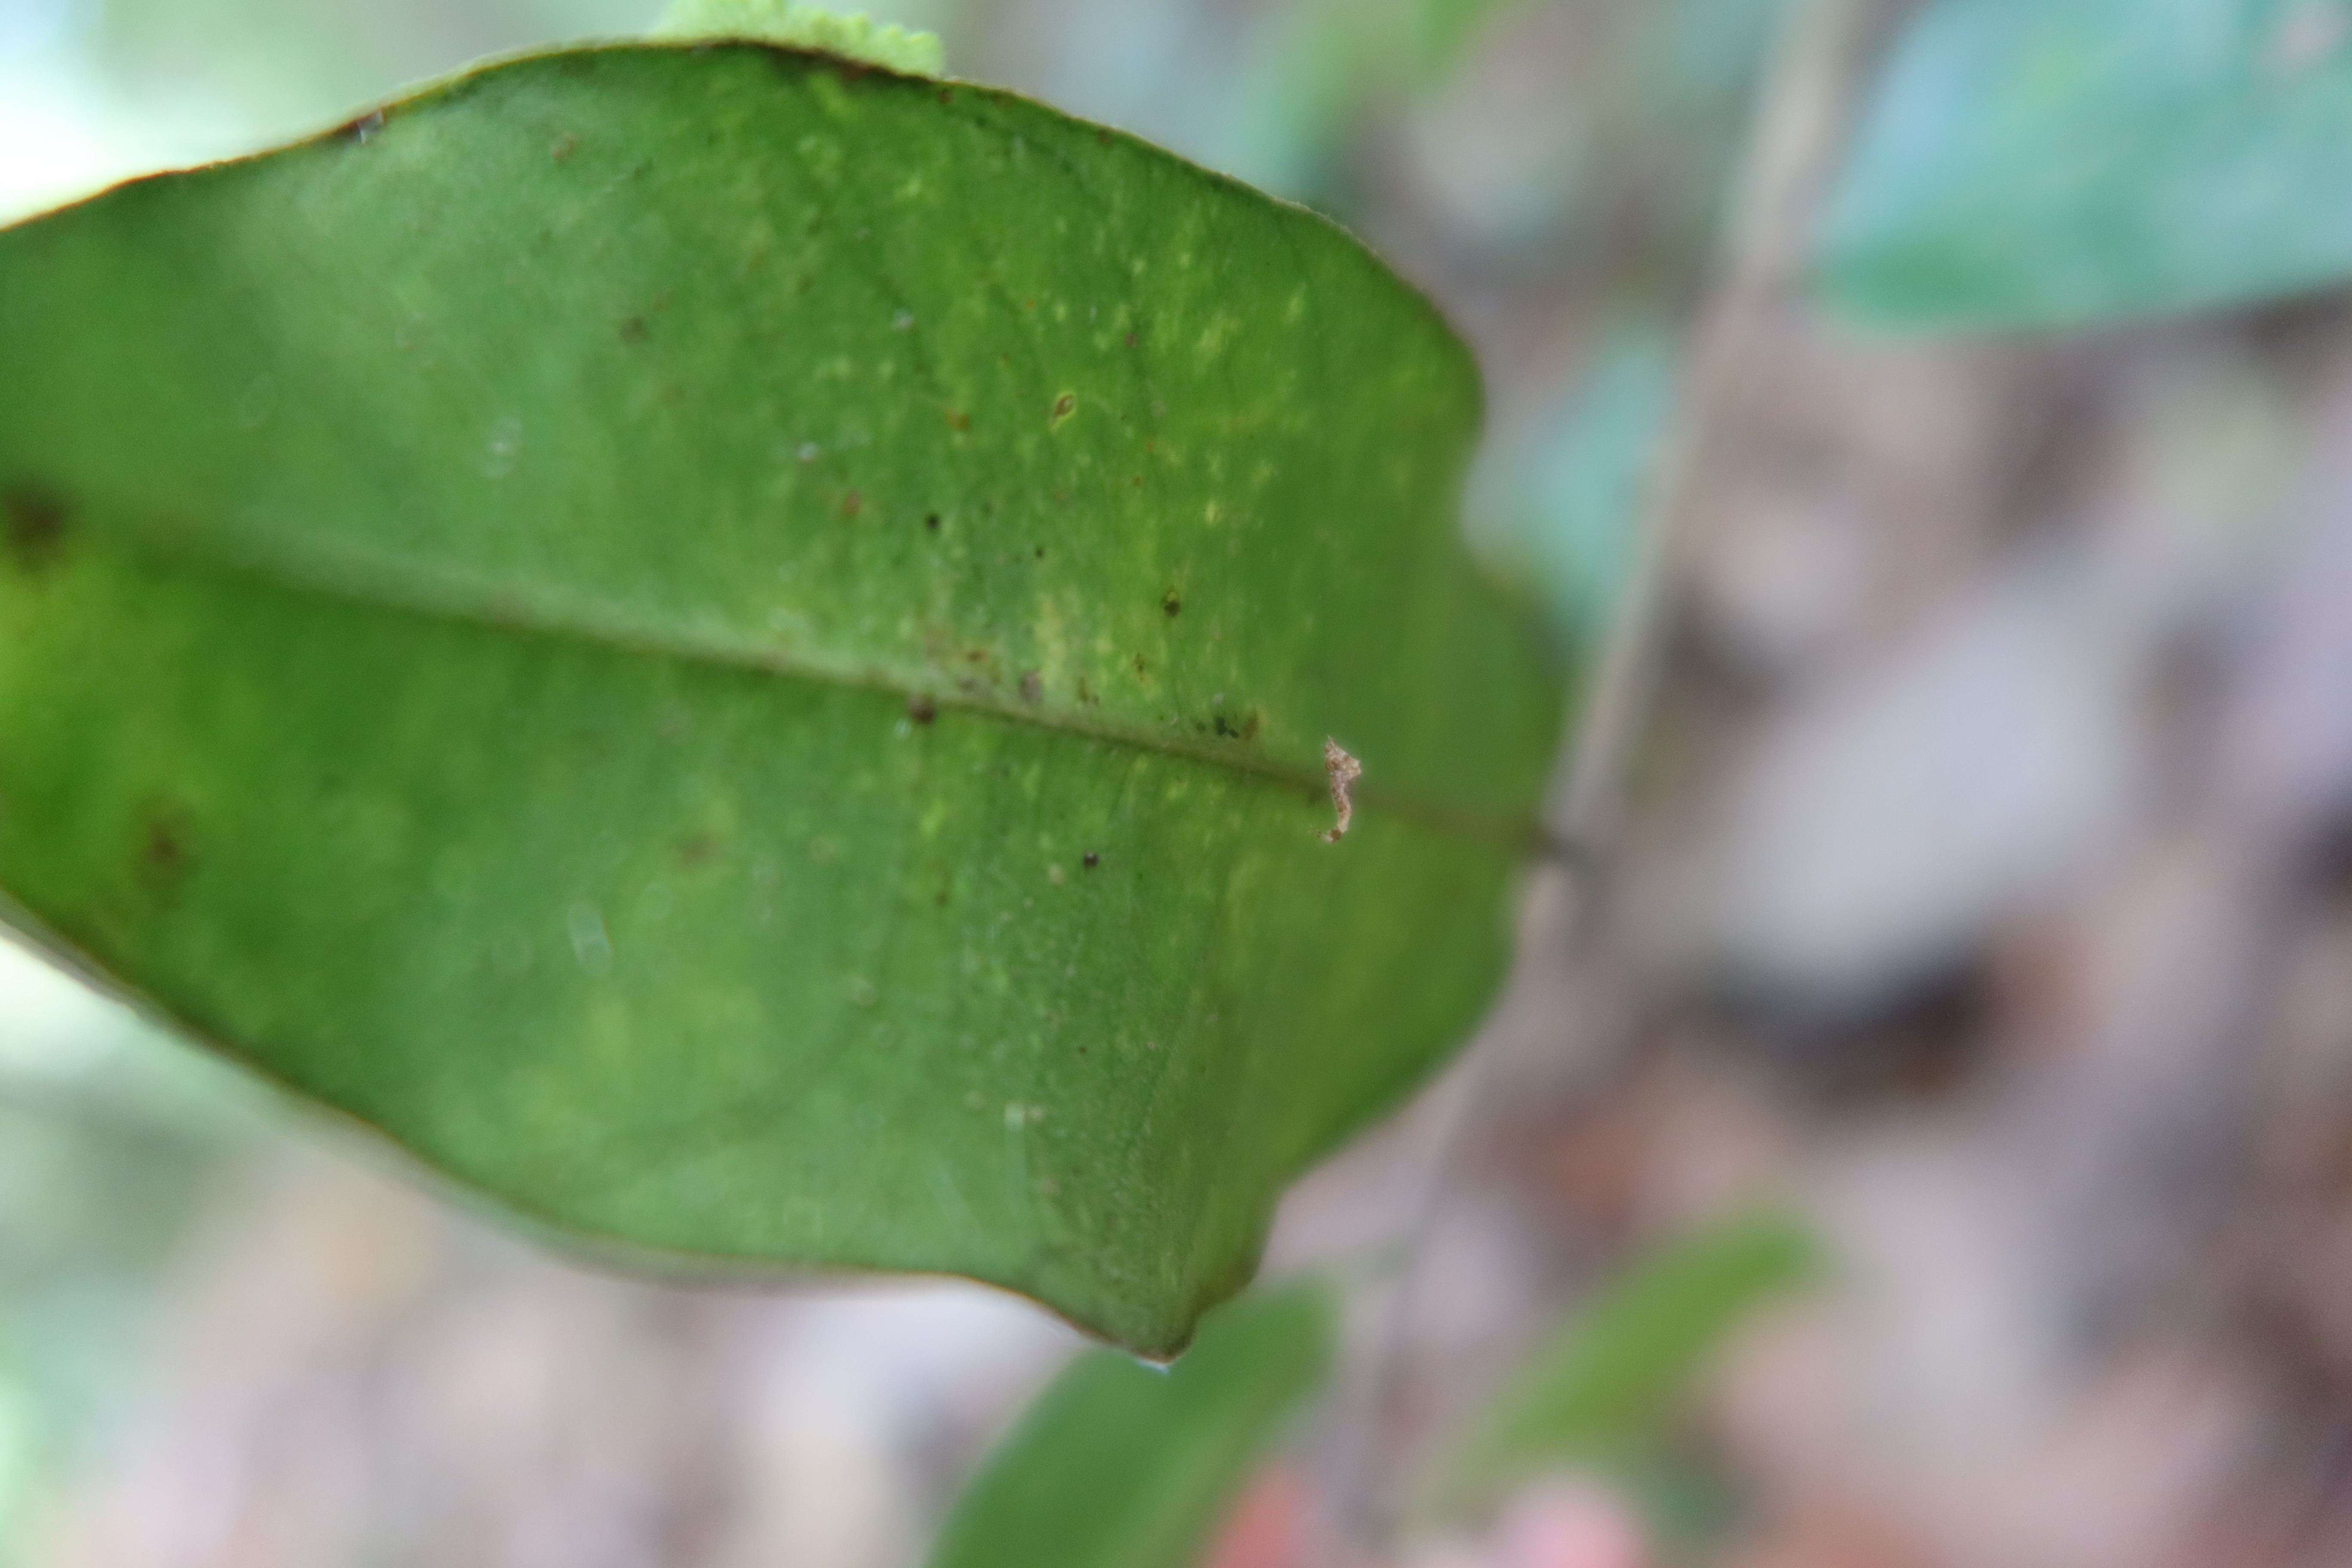
Label: Downy mildew